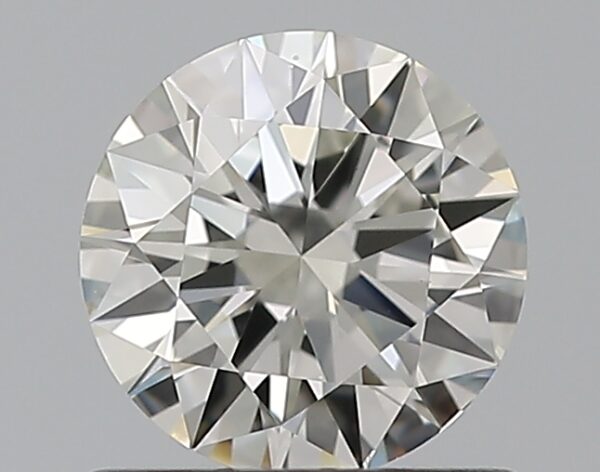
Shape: round
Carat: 0.7
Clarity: VS1
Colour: I
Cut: EX
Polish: EX
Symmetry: VG
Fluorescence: F
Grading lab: GIA
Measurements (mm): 5.76 x 5.79 x 3.43